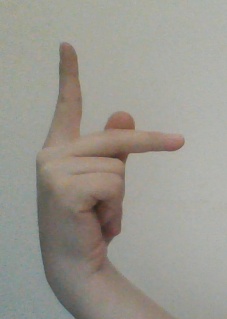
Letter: dha